Repetitive tuning

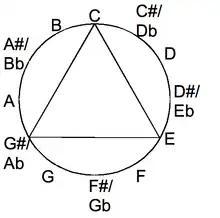
Every major-thirds tuning repeats its three notes twice.

Chord inversion is especially simple in major-thirds tuning. Chords are inverted simply by raising one or two notes three strings. The raised notes are played with the same finger as the original notes. The major-thirds tuning is also a regular tuning having a major third interval between strings.